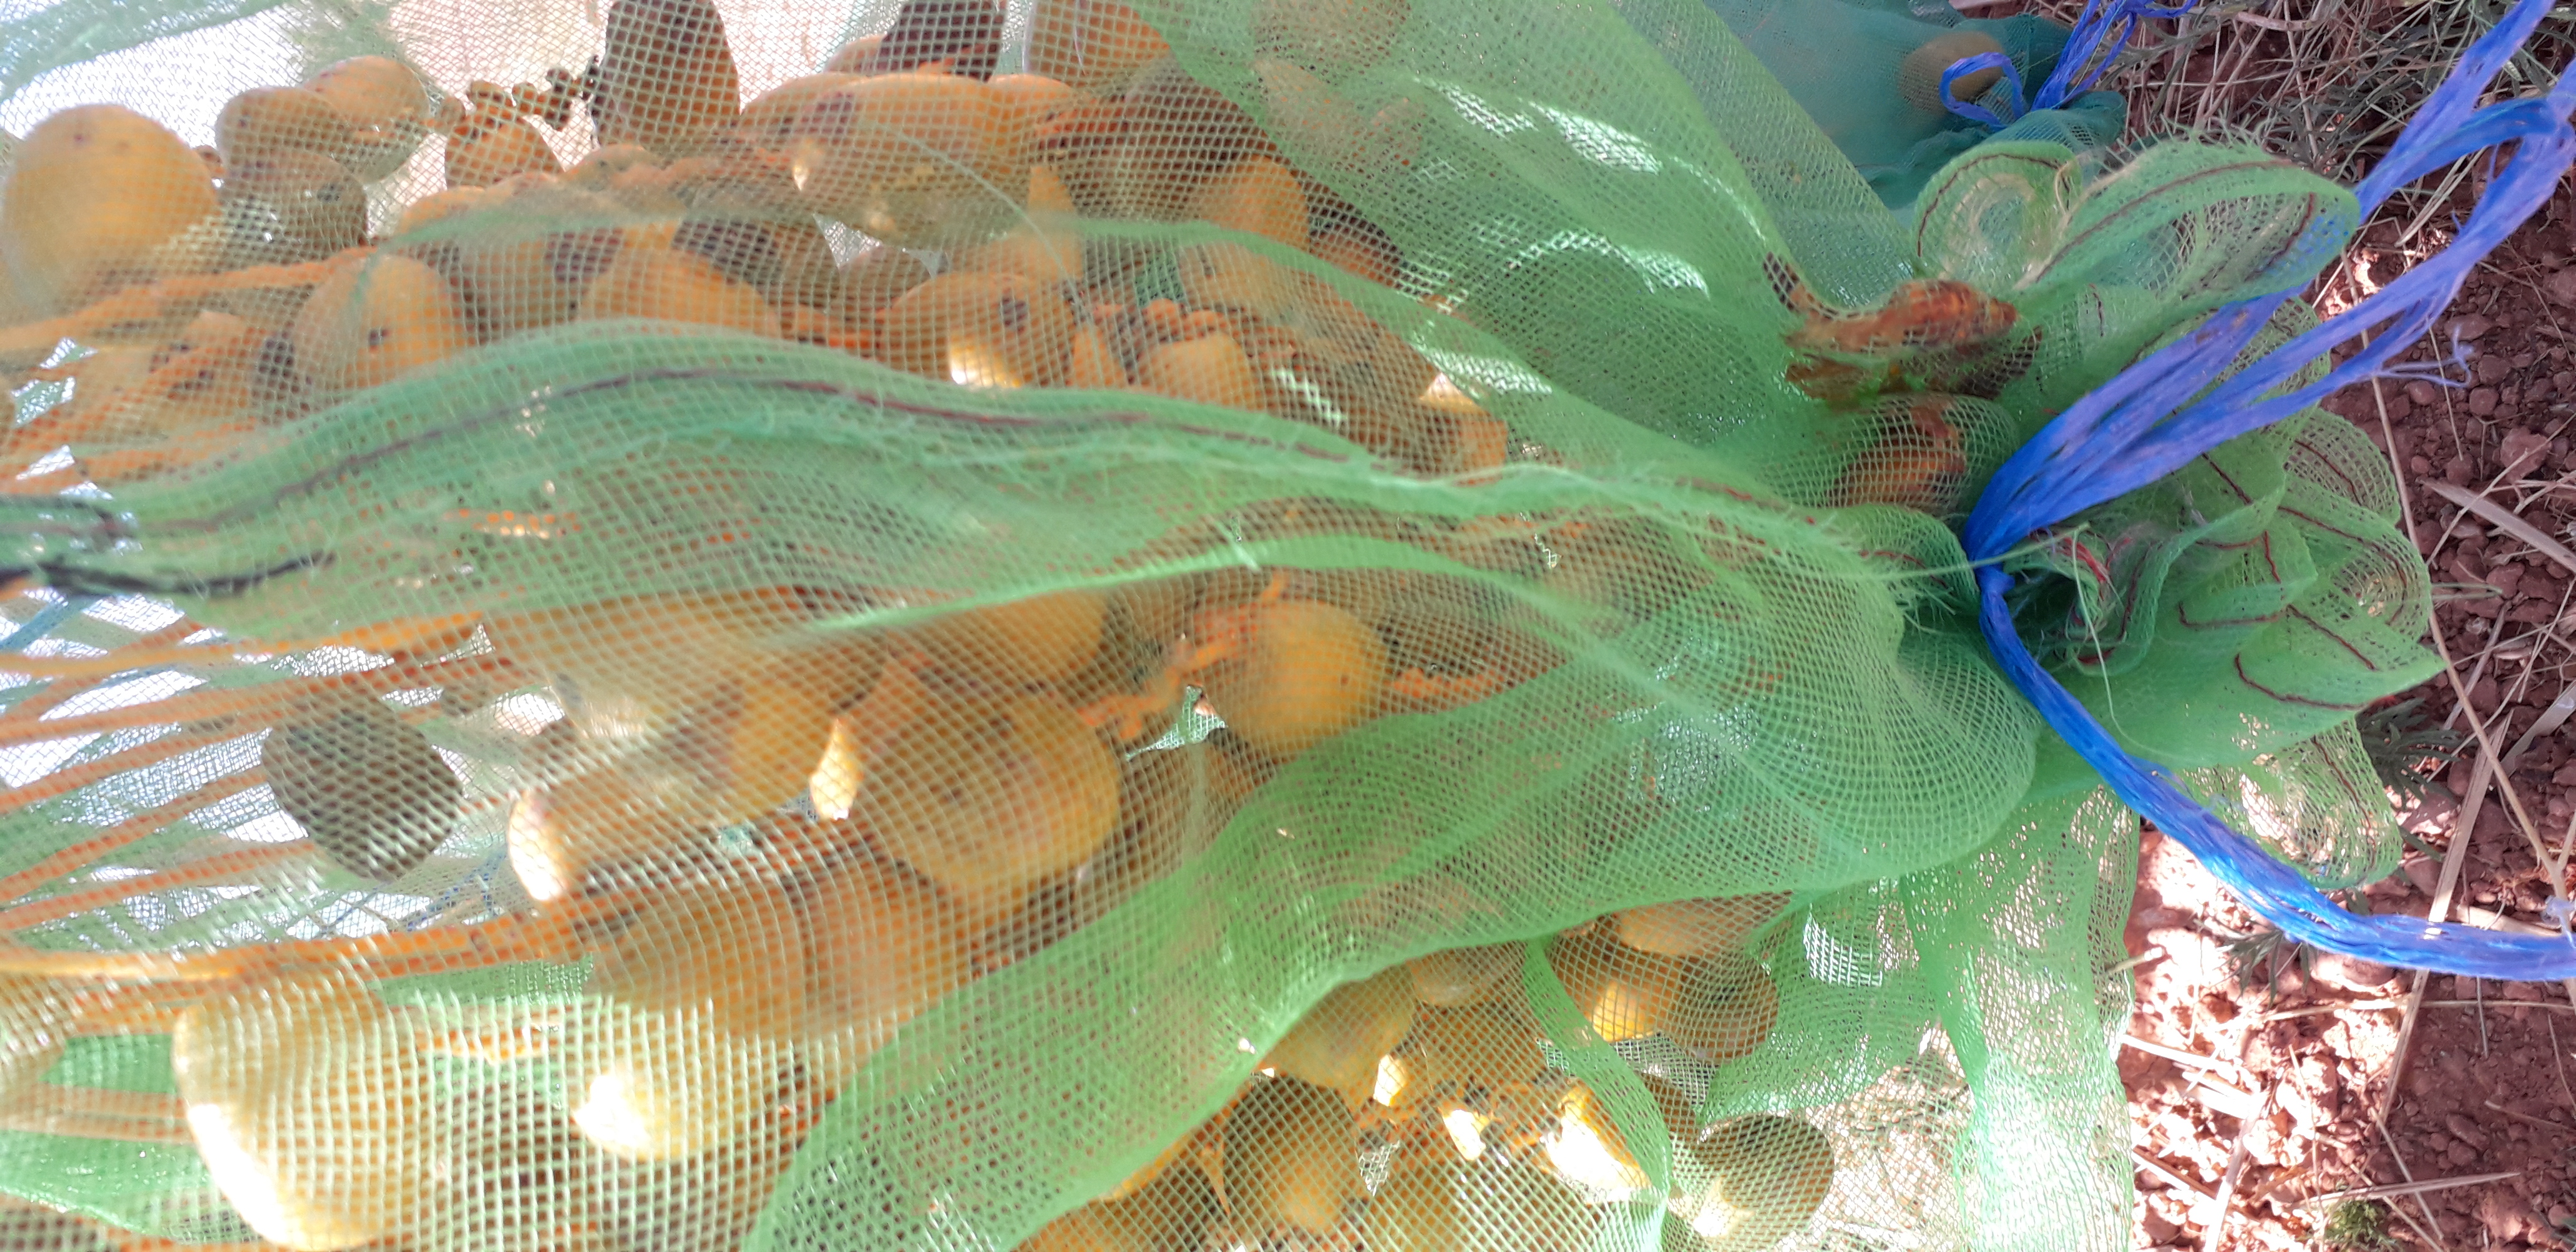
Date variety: Boufagous